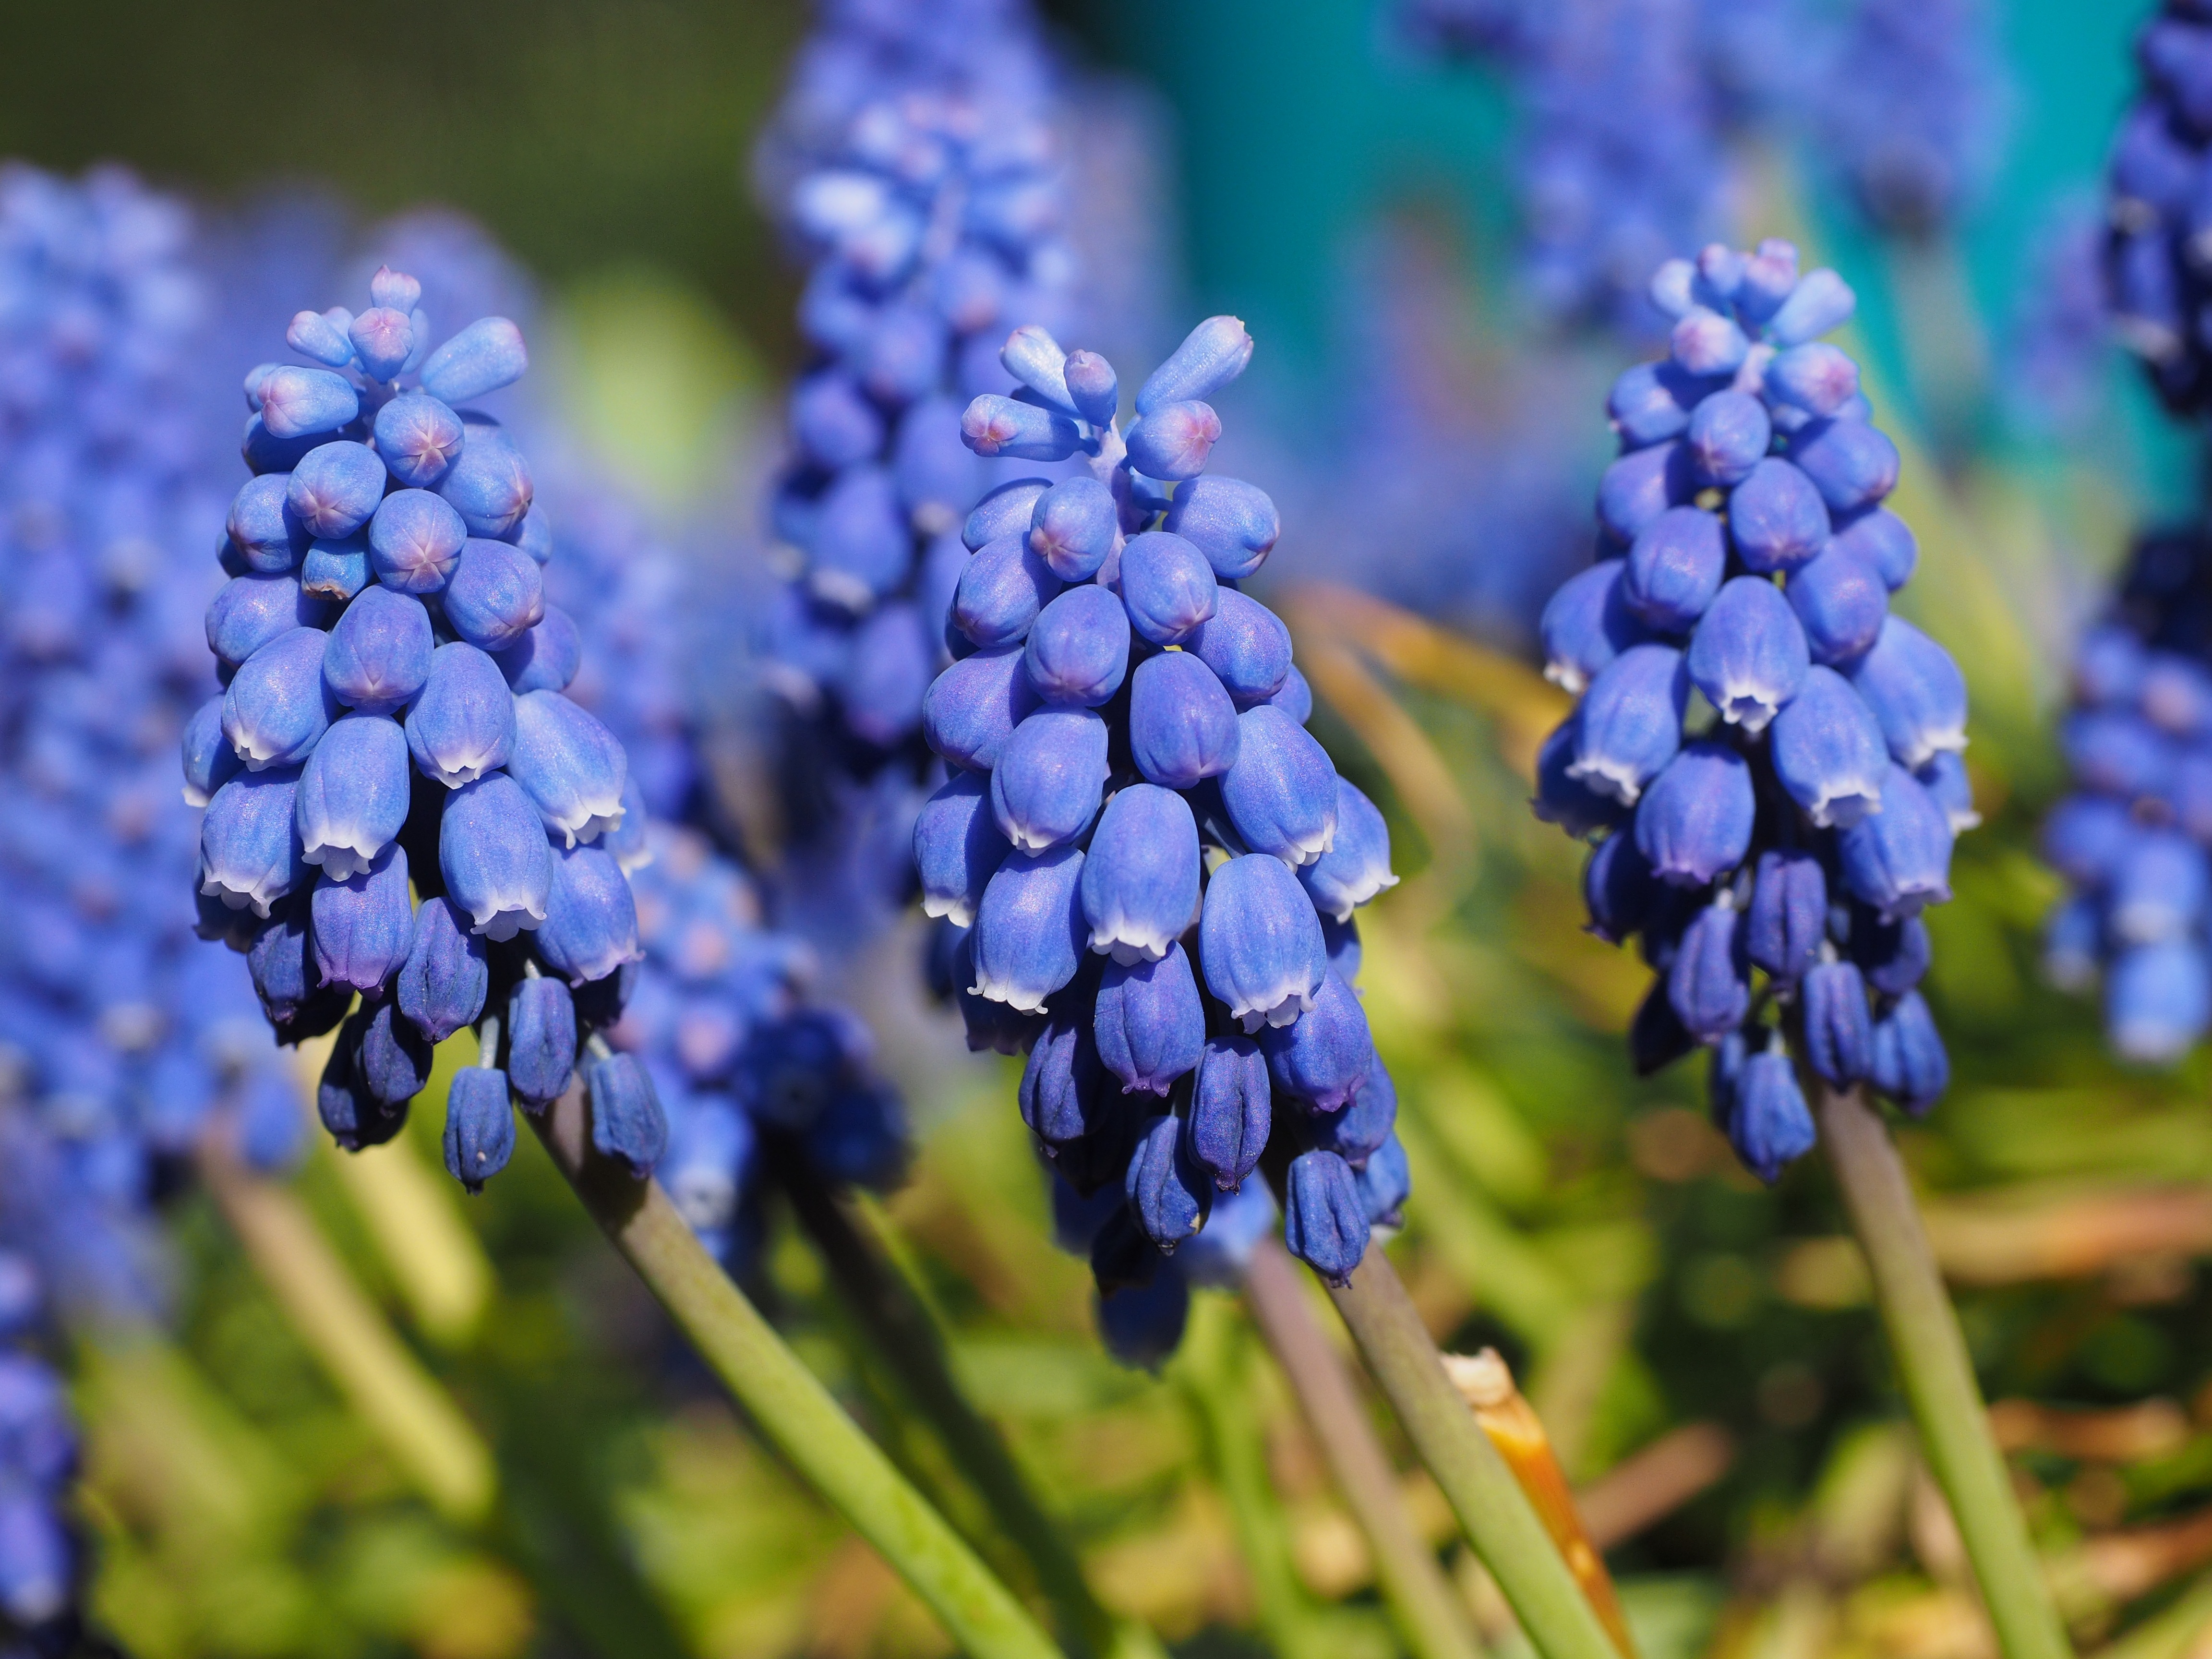
blossom, plant, fruit, flower, bloom, bell, food, spring, produce, botany, blue, colorful, garden, flora, wildflower, shrub, bright, muscari, hyacinth, macro photography, ornamental plant, garden plant, flowering plant, inflorescences, asparagaceae, muscari neglectum, asparagus plant, traubenf rmige inflorescences, common grape hyacinth, muscari botryoides, vineyard traubenhyazinthe, muscari racemosum, overlooked traubenhyazinthe, unrecognized traubenhyazinthe, land plant, english lavender